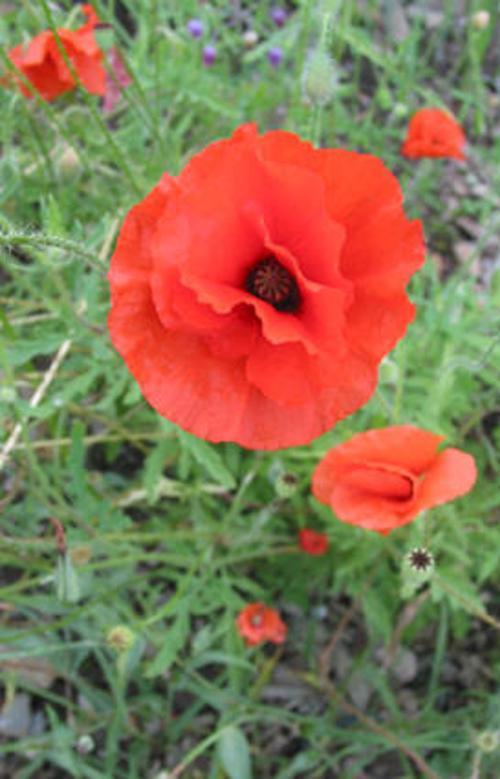
Label: corn poppy